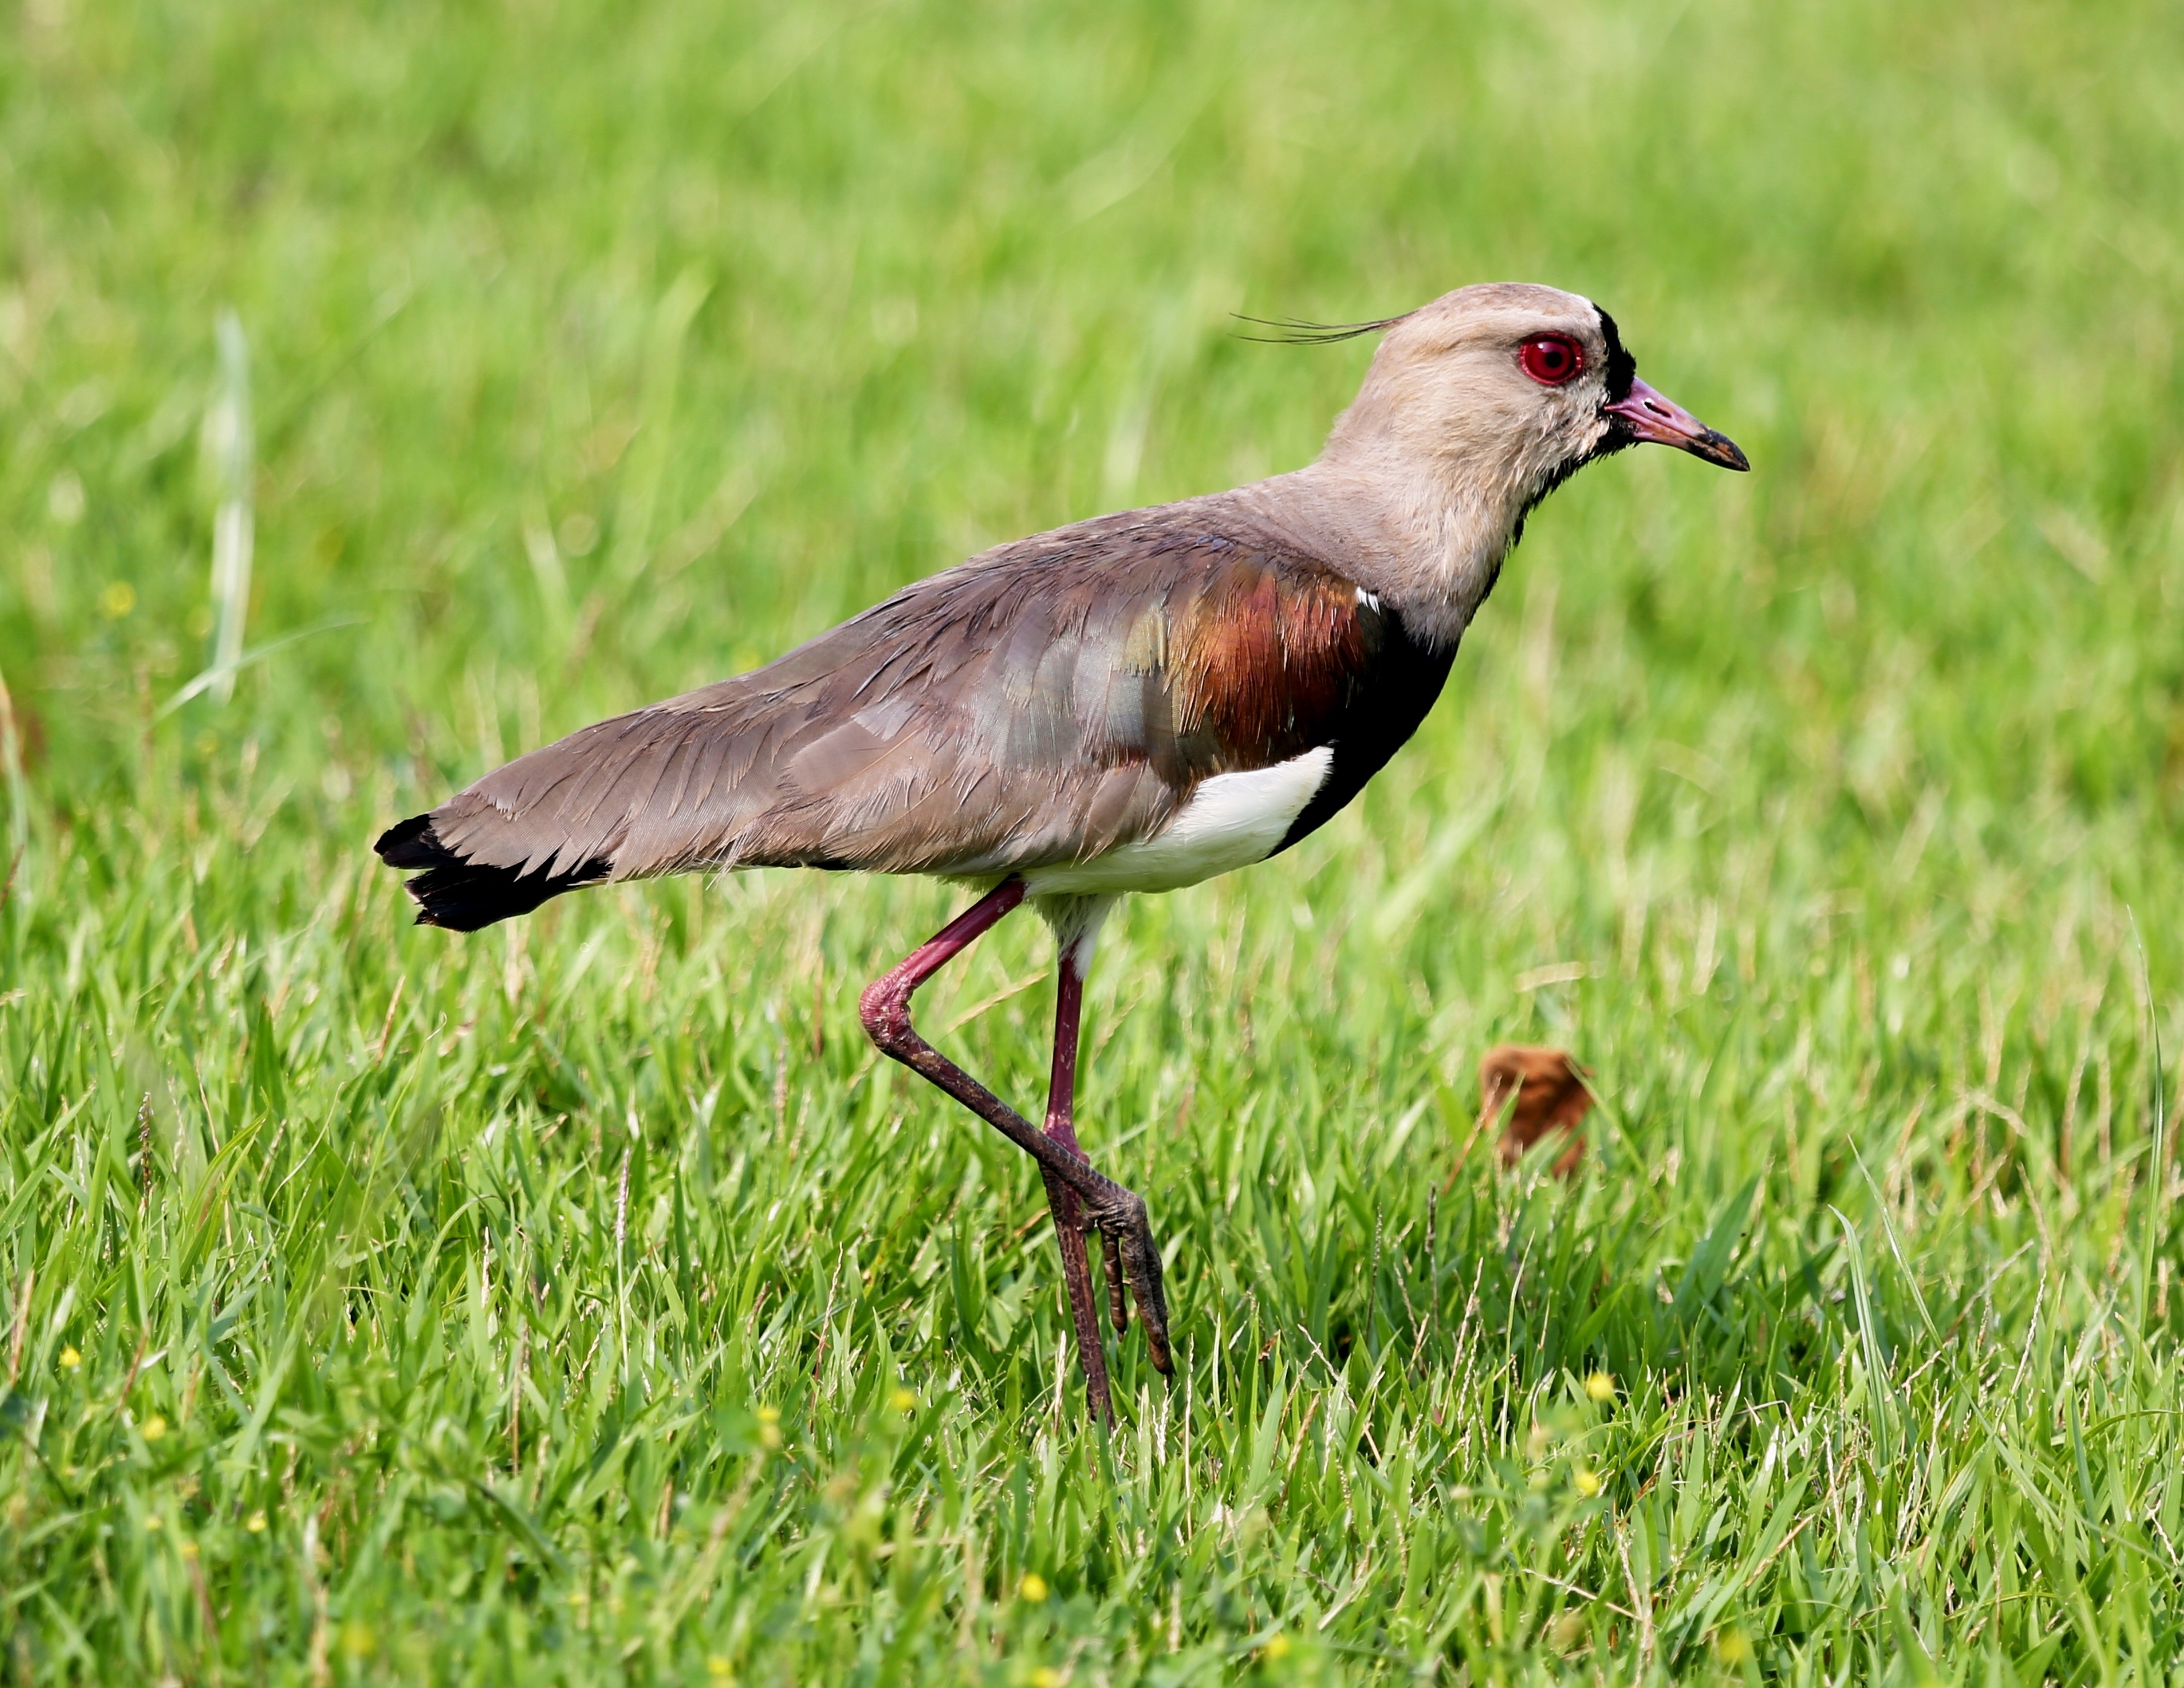
grass, walking, bird, prairie, wildlife, wild, beak, tropical, fauna, stork, vertebrate, ibis, shorebird, on the grass, quero quero, amazes herds, ciconiiformes, crane like bird